Atrium Health Wake Forest Baptist

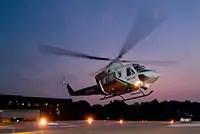
AirCare helicopter

The Wake Forest Innovations division operates Wake Forest Innovation Quarter, a mixed-use center in downtown Winston-Salem that is a hub for some of the world's foremost biotechnology, materials science and information technology research. Key tenants in the park are the Wake Forest Institute for Regenerative Medicine (WFIRM), which is working to engineer replacement tissues and organs and develop healing cell therapies for more than 40 different areas of the body, and Inmar, an information technology company that employs 900 people.